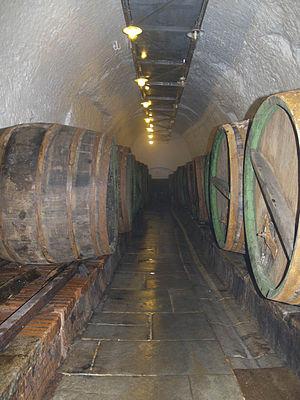
Pilsner Urquell en allemand, Plzeňský Prazdroj en tchèque, est une entreprise brassicole produisant, dans la ville de Plzeň, quatrième ville de la République tchèque, une bière du même nom. Urquell, ou Prazdroj, signifie « source originelle ».